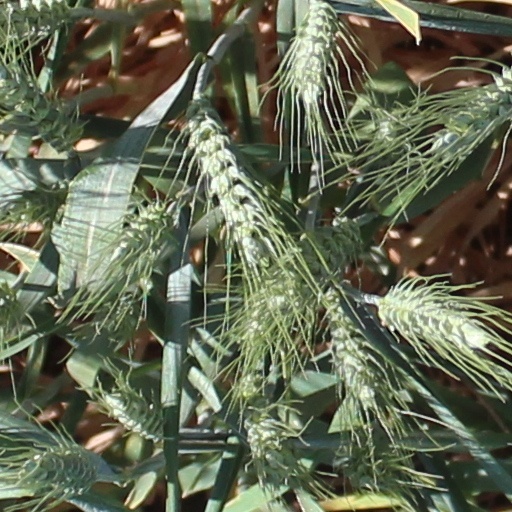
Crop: wheat